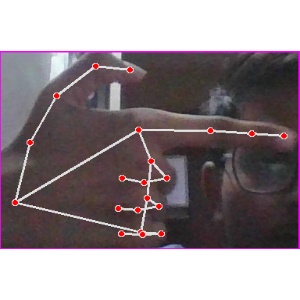
अक्षर: ब